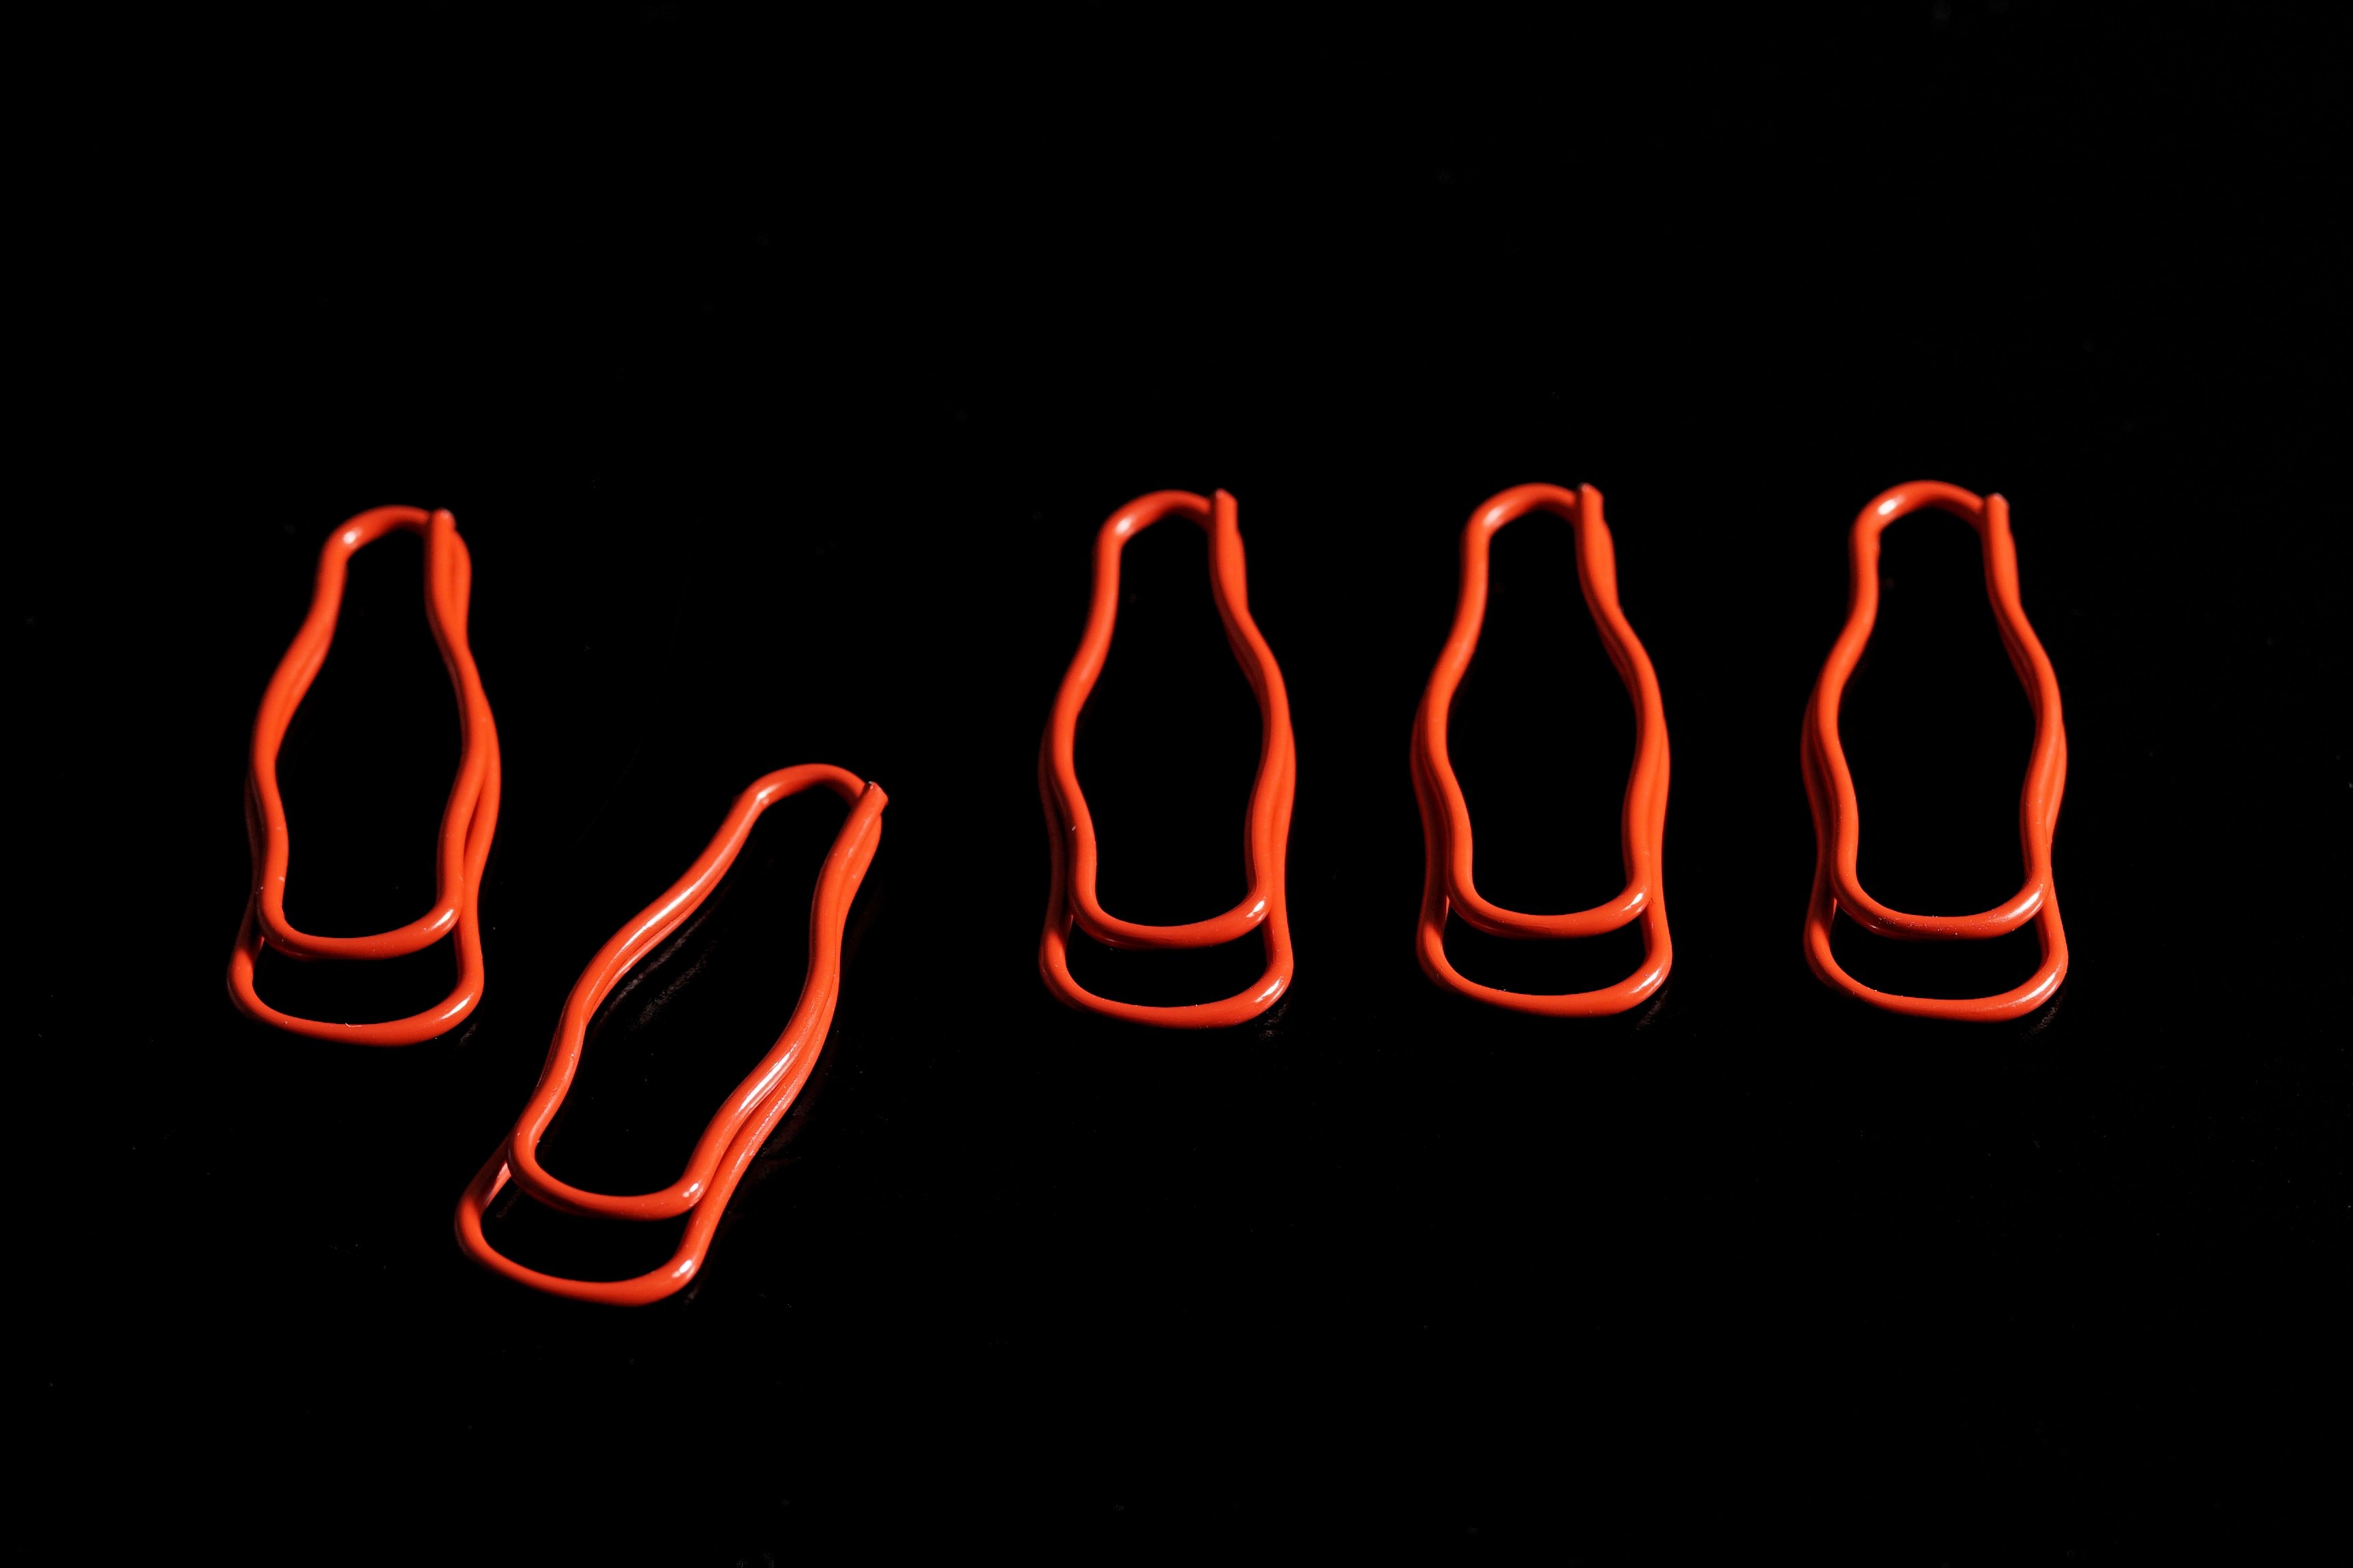
hand, finger, red, color, metal, office, neon, paperclip, product, font, text, stationery, clip, outsider, graphics, outcast, office accessories, office supplies, anders, stationery items, product design, computer wallpaper